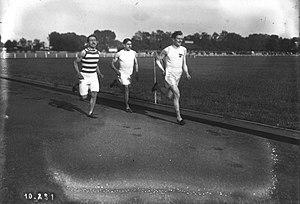
Colombes, le 30-5-1909, [Jean] Bouin [du Racing club de France] pendant son record de l'heure